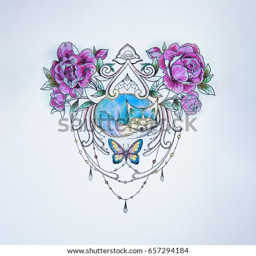
a sketch of a fox sleeping in flowers on a white background .